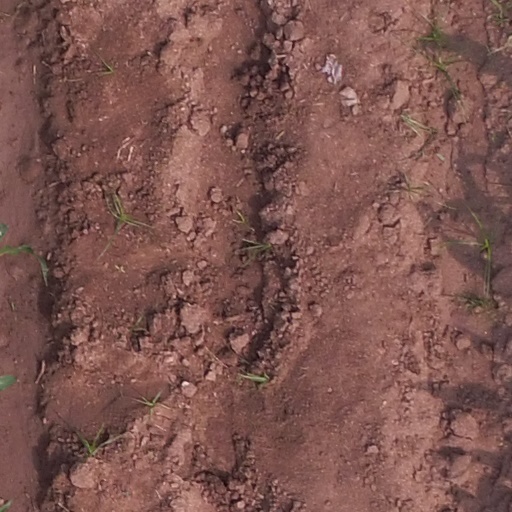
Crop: maize; corn